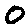
Label: 0